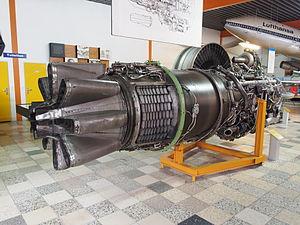
Le Rolls-Royce RB.80 Conway fut le premier turboréacteur à double flux au monde à entrer en service. Sa conception avait été démarée chez Rolls-Royce Limited dans les années 1940, mais il ne fut utilisé que brièvement entre la fin des années 1950 et le début des années 1960, avant d'être vite remplacé par d'autres turbofans plus modernes et performants. Il a propulsé plusieurs versions des Handley Page Victor, Vickers VC10, Boeing 707-420 et Douglas DC-8-40. Le nom « Conway » est issu du nom de la rivière Conwy, du nord du pays de Galles, suivant les habitudes du constructeur de donner des noms de cours d'eau britanniques à ses moteurs à réaction.